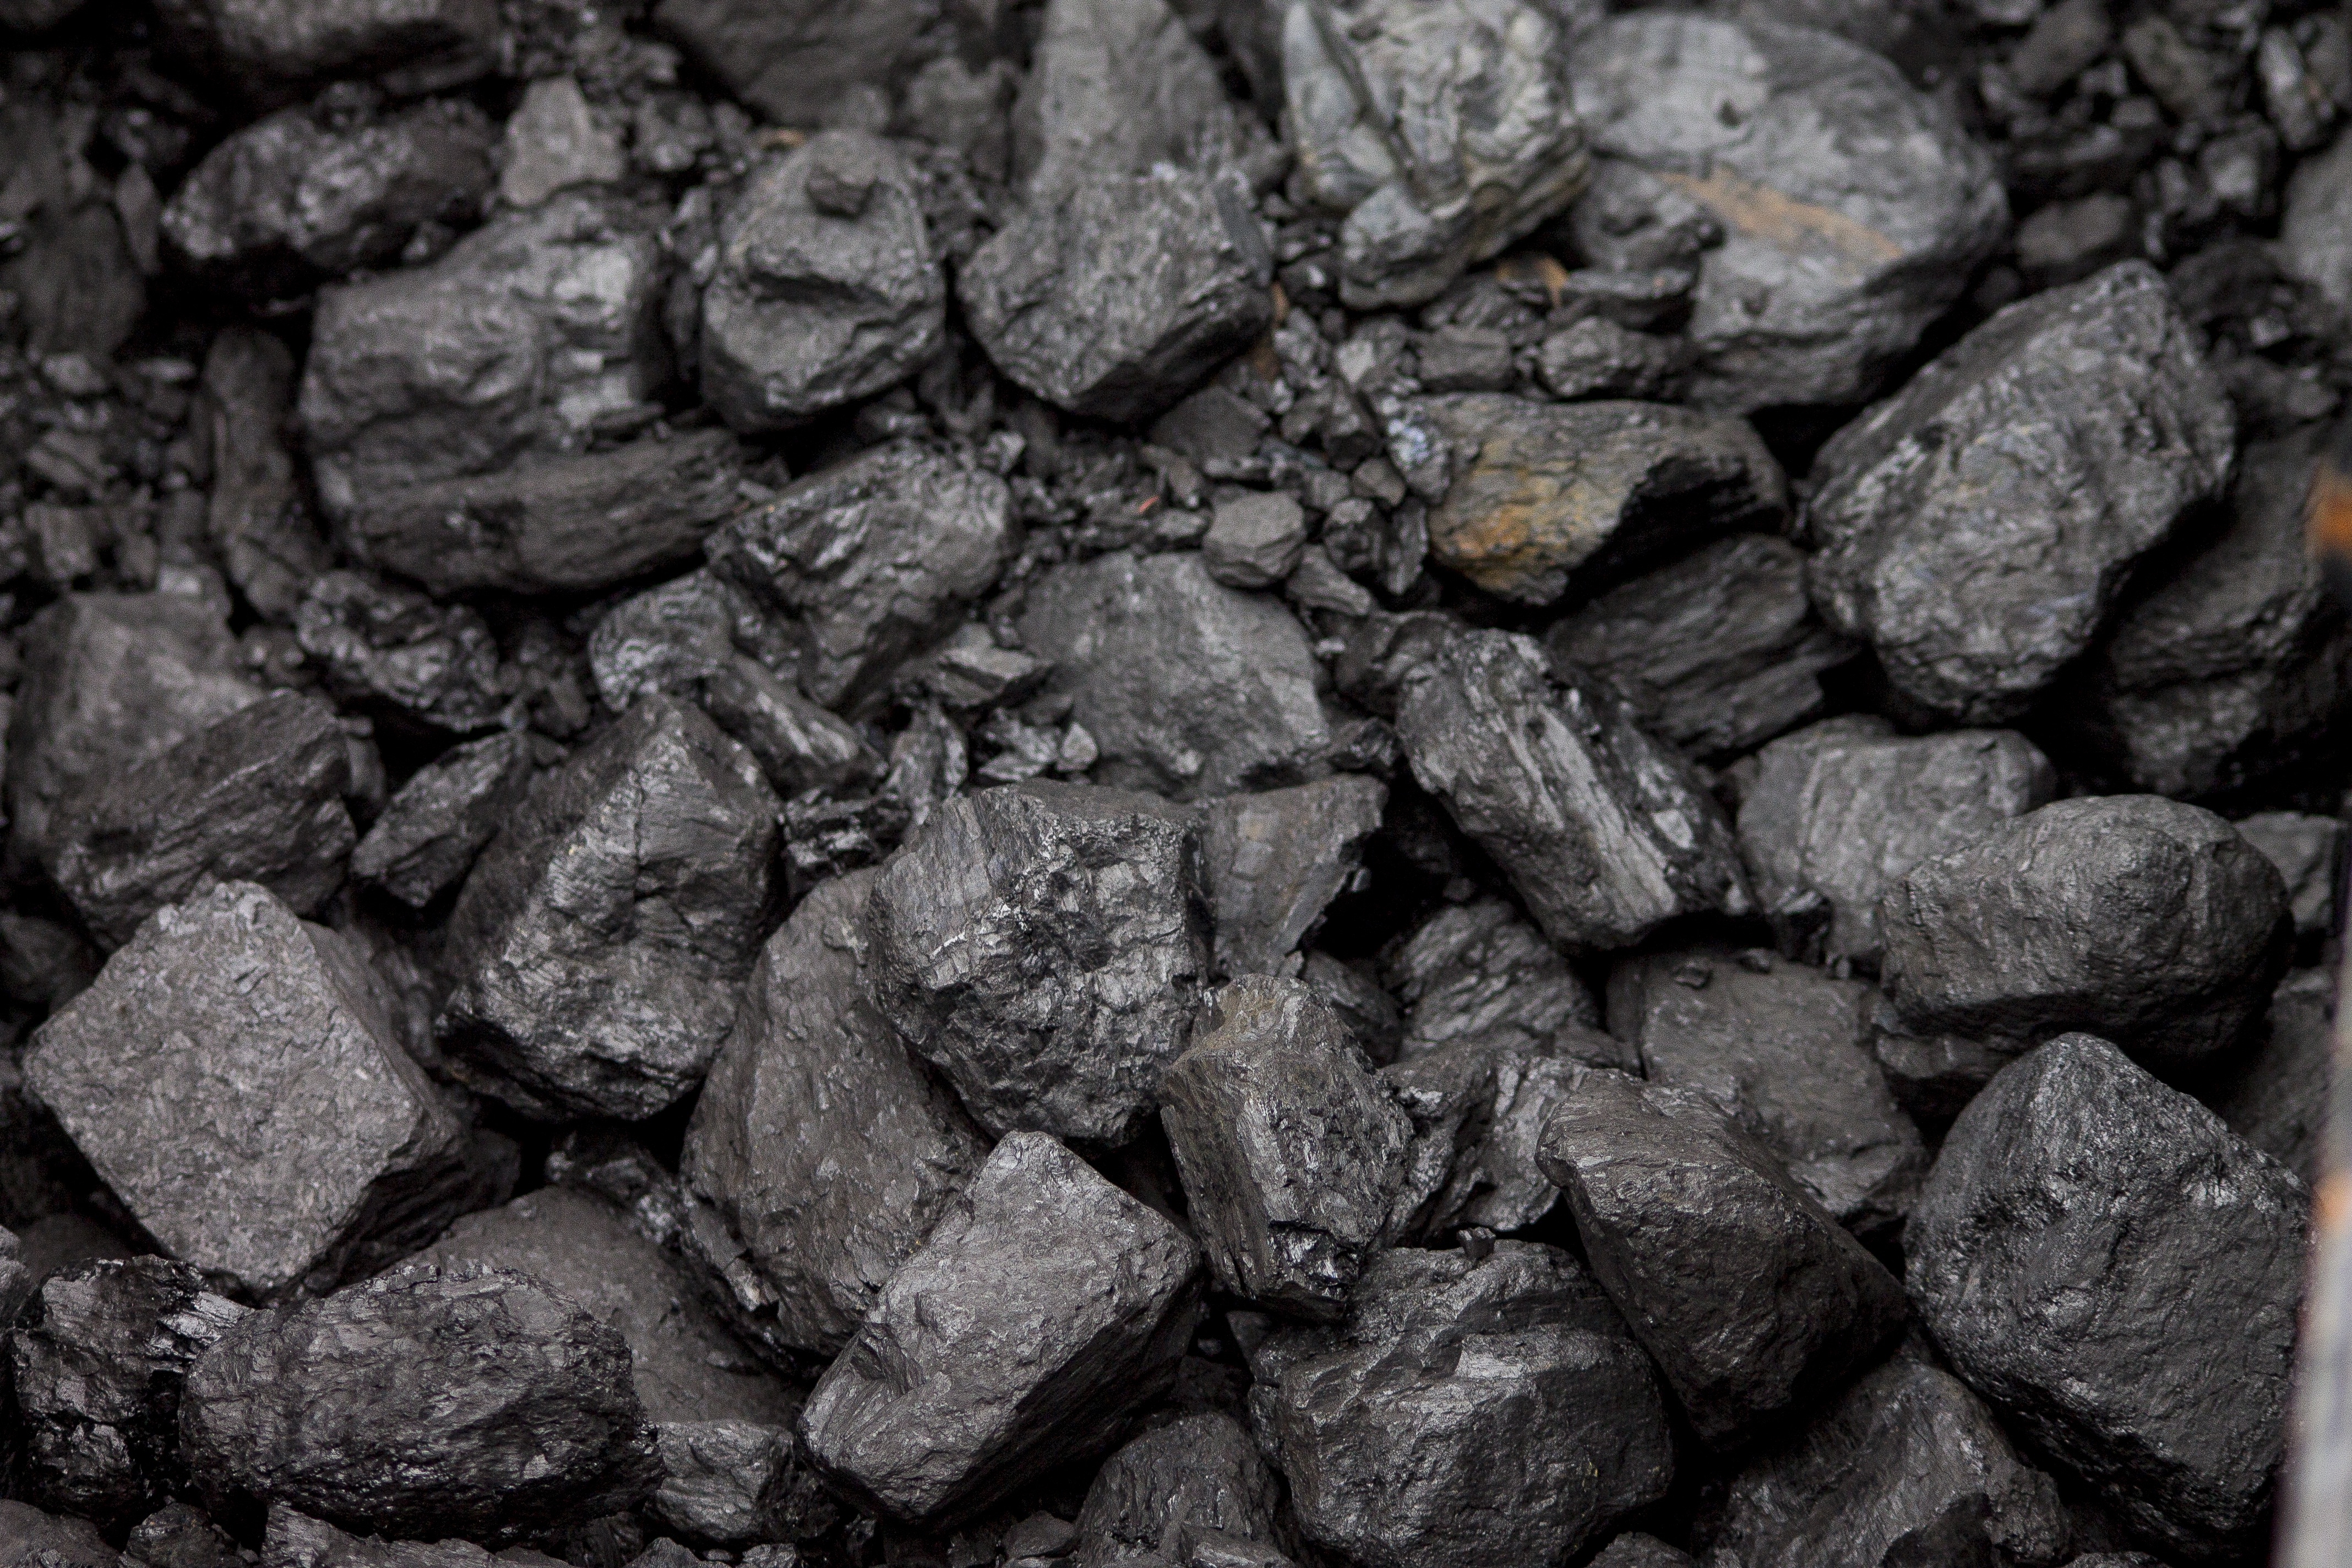
rock, black and white, soil, black, monochrome, material, rubble, gravel, coal, cabbage, fuel, flammable, burned, combustion, monochrome photography, anthracite